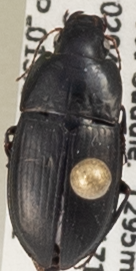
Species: Amara conflata
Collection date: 2022-05-31
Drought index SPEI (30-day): -1.204
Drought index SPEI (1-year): -1.69
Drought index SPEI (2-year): -2.09